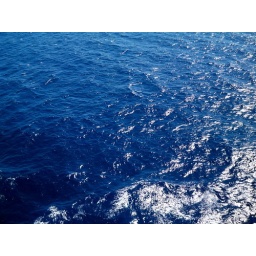
I can't get enough of watching that blue blue water pass by